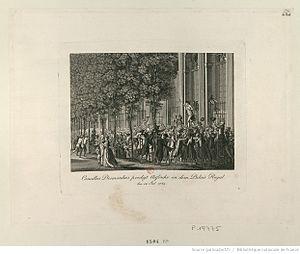
Camillus Desmoulins predigt Aufruhr in dem Palais Royal
Le Café de Foy est un café parisien, en activité de 1749 à 1874 d'abord rue de Richelieu, puis dans les galeries du Palais-Royal. Il ne doit pas être confondu avec l'ancien Café Foy de la Chaussée-d'Antin ni avec celui de l'avenue de l'Opéra, tous deux tenus par les Bignon.